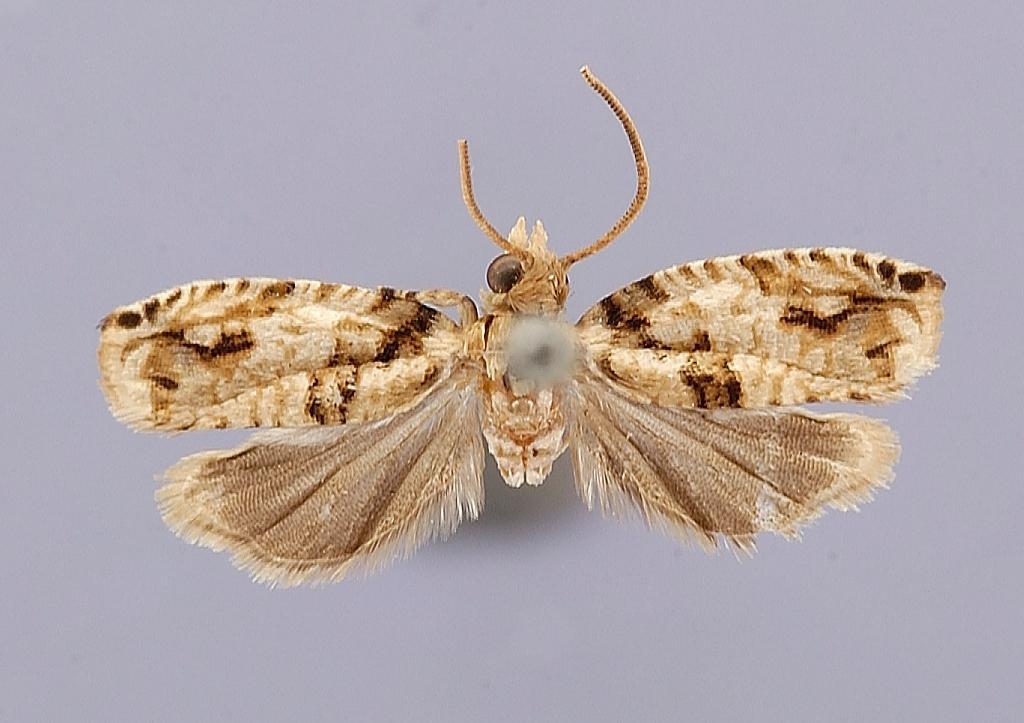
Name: Eumarissa leucognoma
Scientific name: Eumarissa leucognoma Clarke, 1976
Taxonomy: Animalia, Arthropoda, Insecta, Lepidoptera, Tortricidae
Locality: Mount Alifan, [Not Stated], Guam, United States
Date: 21 May 1936